List of Daredevil (TV series) characters

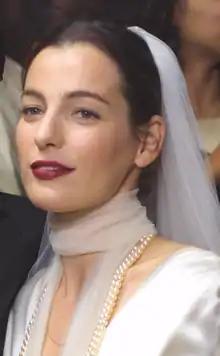
Ayelet Zurer

Vanessa Marianna-Fisk (portrayed by Ayelet Zurer) is an art gallery curator who catches the eye of Fisk, and is acceptive of his line of work. Growing close with Fisk, Marianna helps him come out to New York as an apparently legitimate businessman, and when Fisk's true dealings are revealed, she accepts his offer of marriage. When Fisk is defeated by Daredevil and imprisoned, Marianna leaves the country on her own. After Fisk makes a deal with the FBI to ensure Marianna would not be charged as an accessory for his crimes, she returns to New York and marries Fisk.